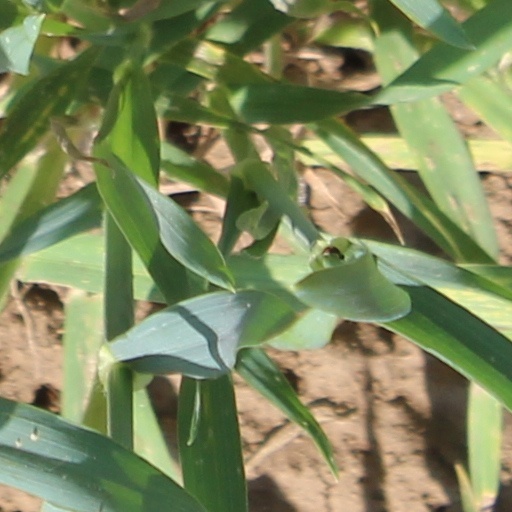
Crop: wheat